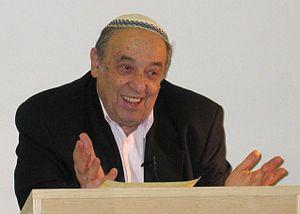
Joshua Aaron Fishman, est un sociolinguiste américain. Ses travaux ont porté sur la sociologie du langage, la planification linguistique, l'éducation bilingue et les liens entre langage et ethnicité.